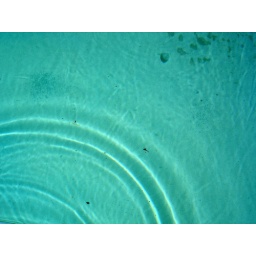
Big fish little fish swimming in the water.